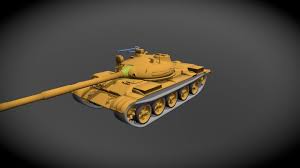
Label: Tank